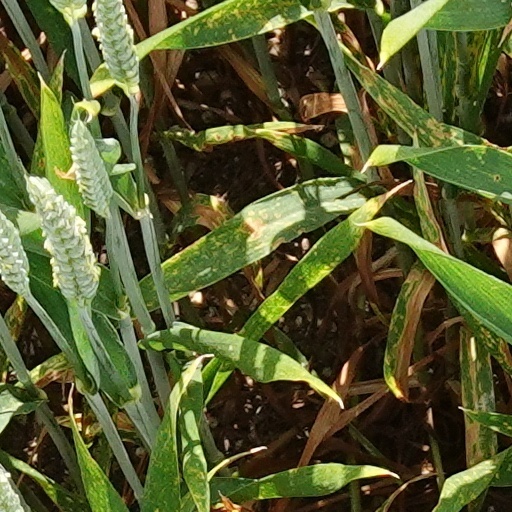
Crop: wheat